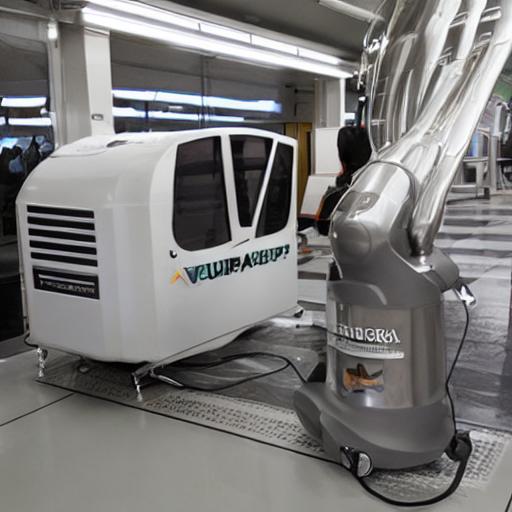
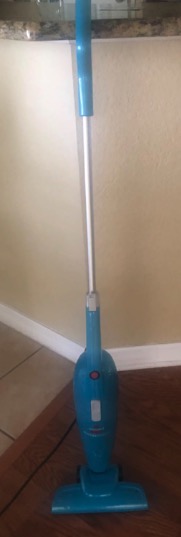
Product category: items_vacuum
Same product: no